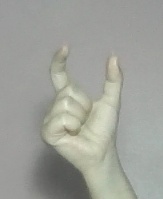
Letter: nun